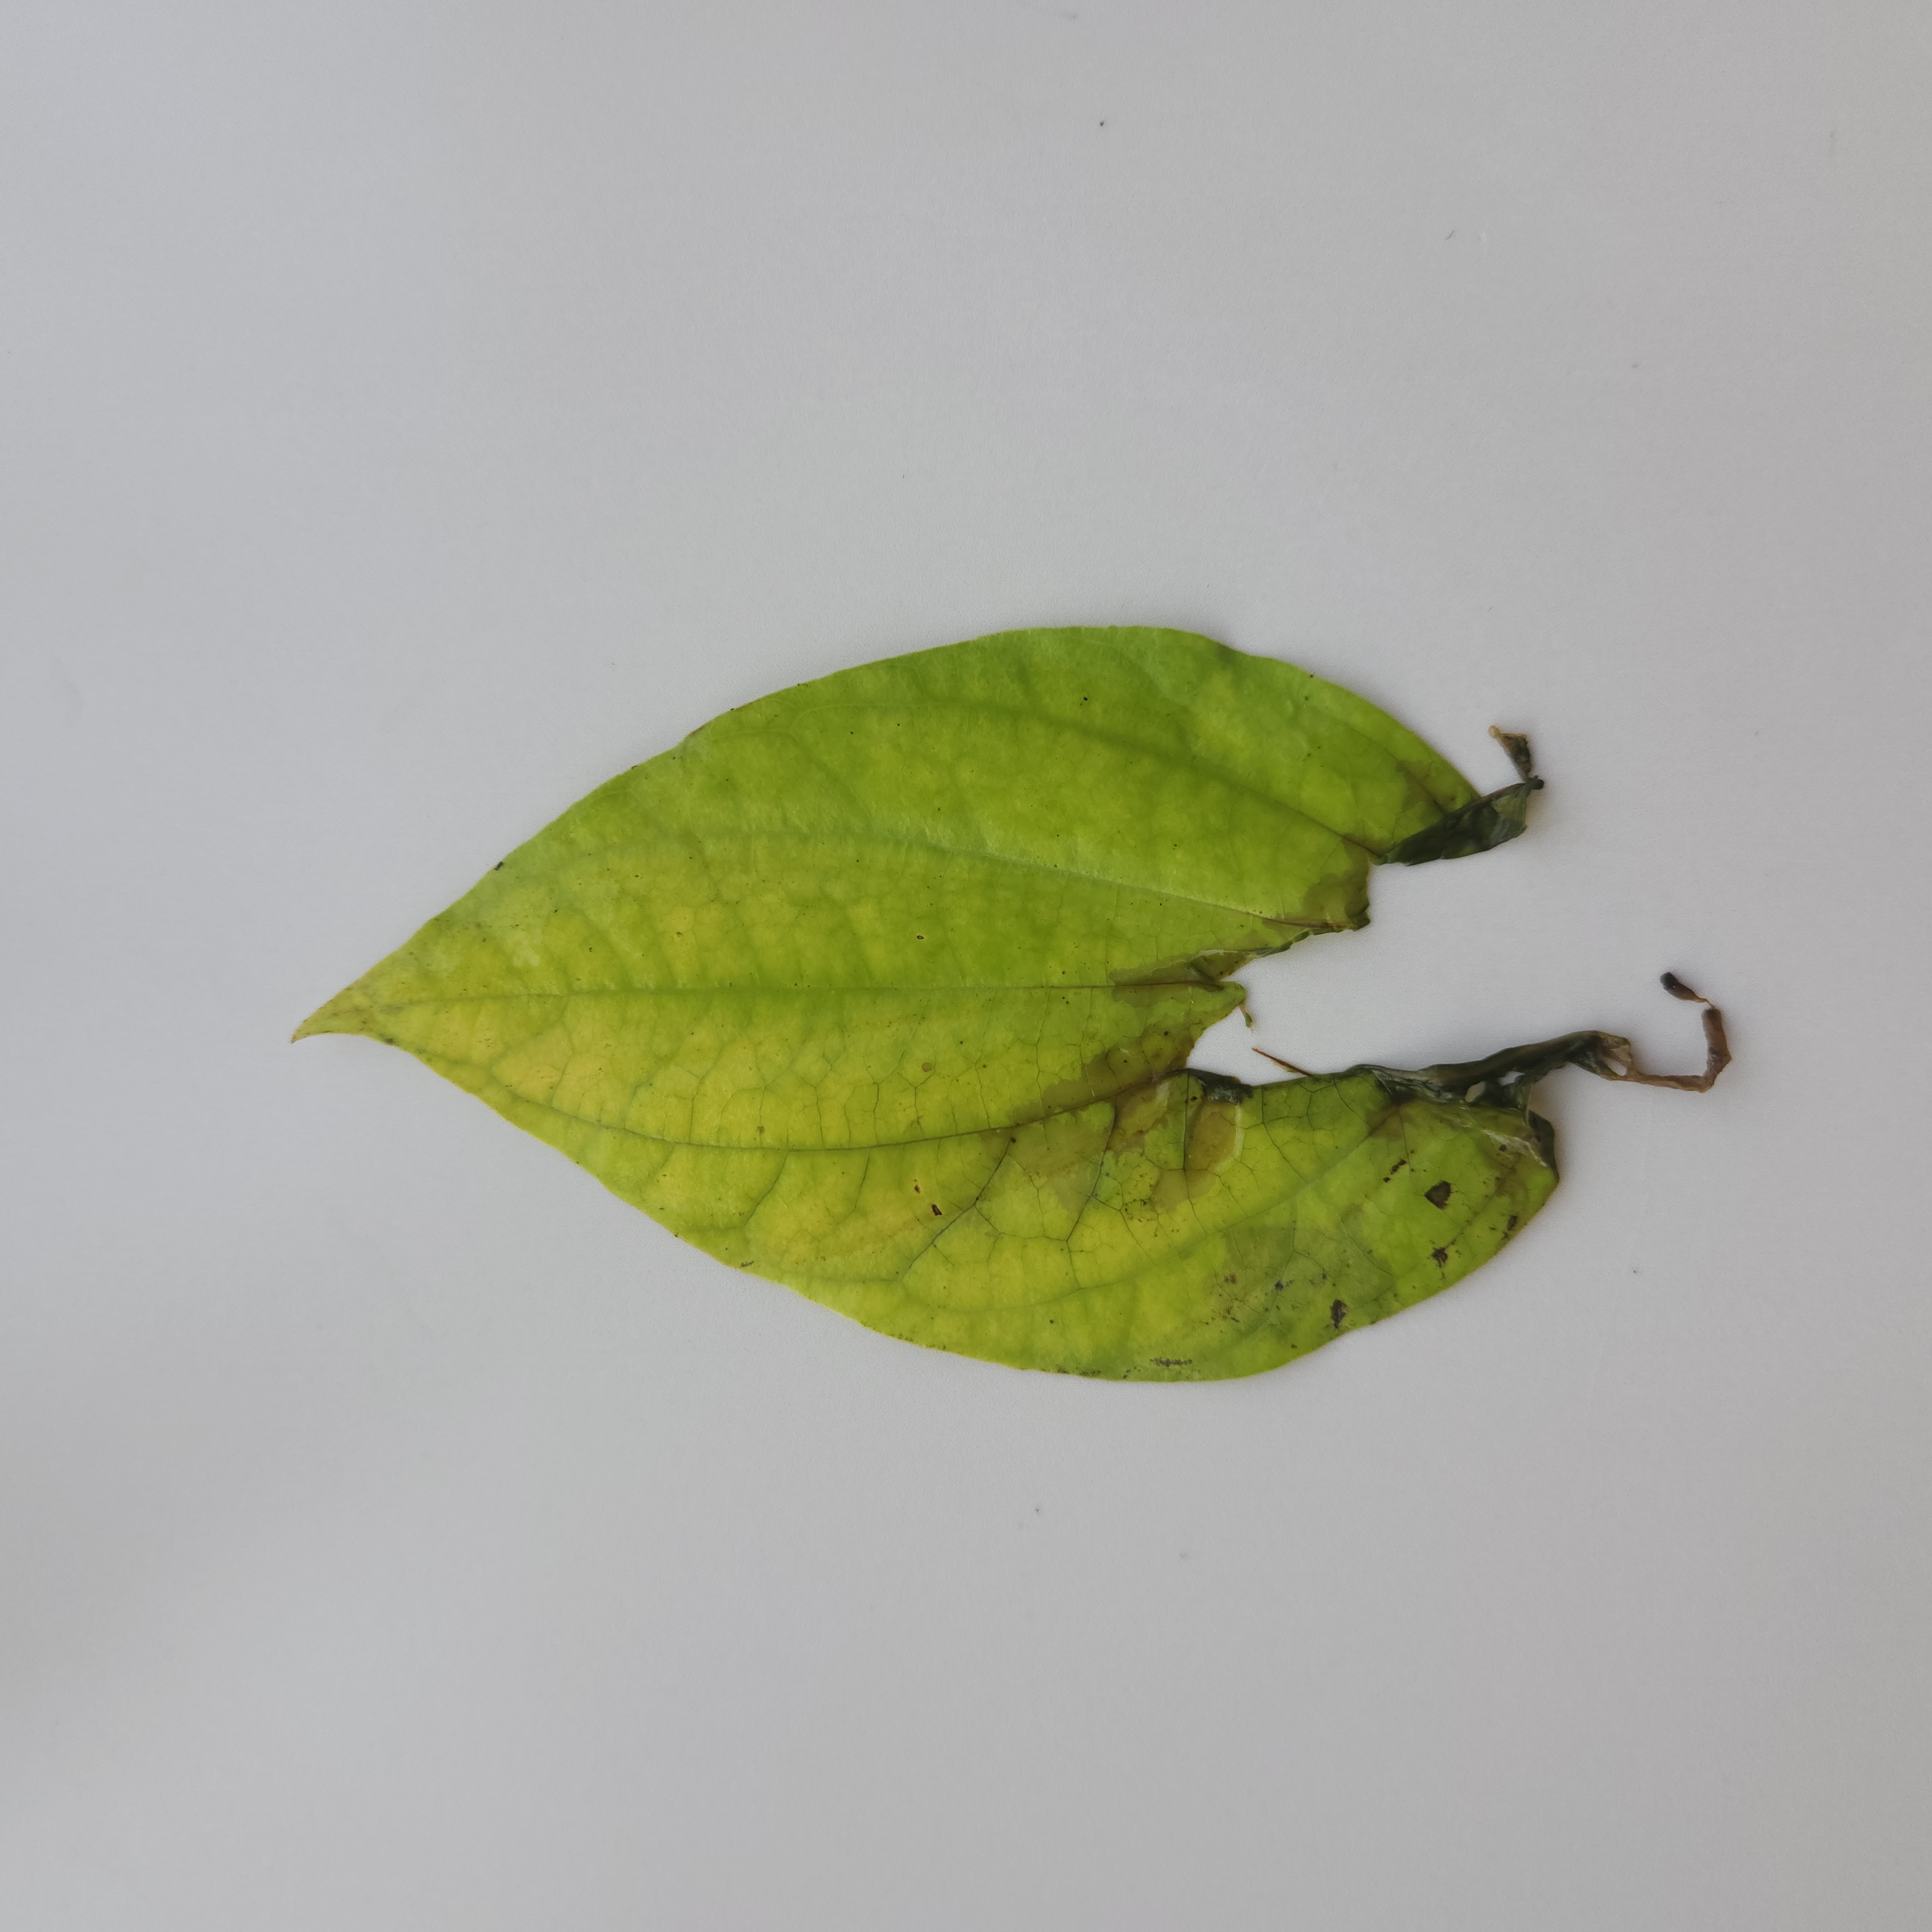
Label: Diseased